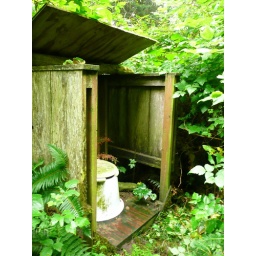
The only signs of civilization, a pot in the brush.